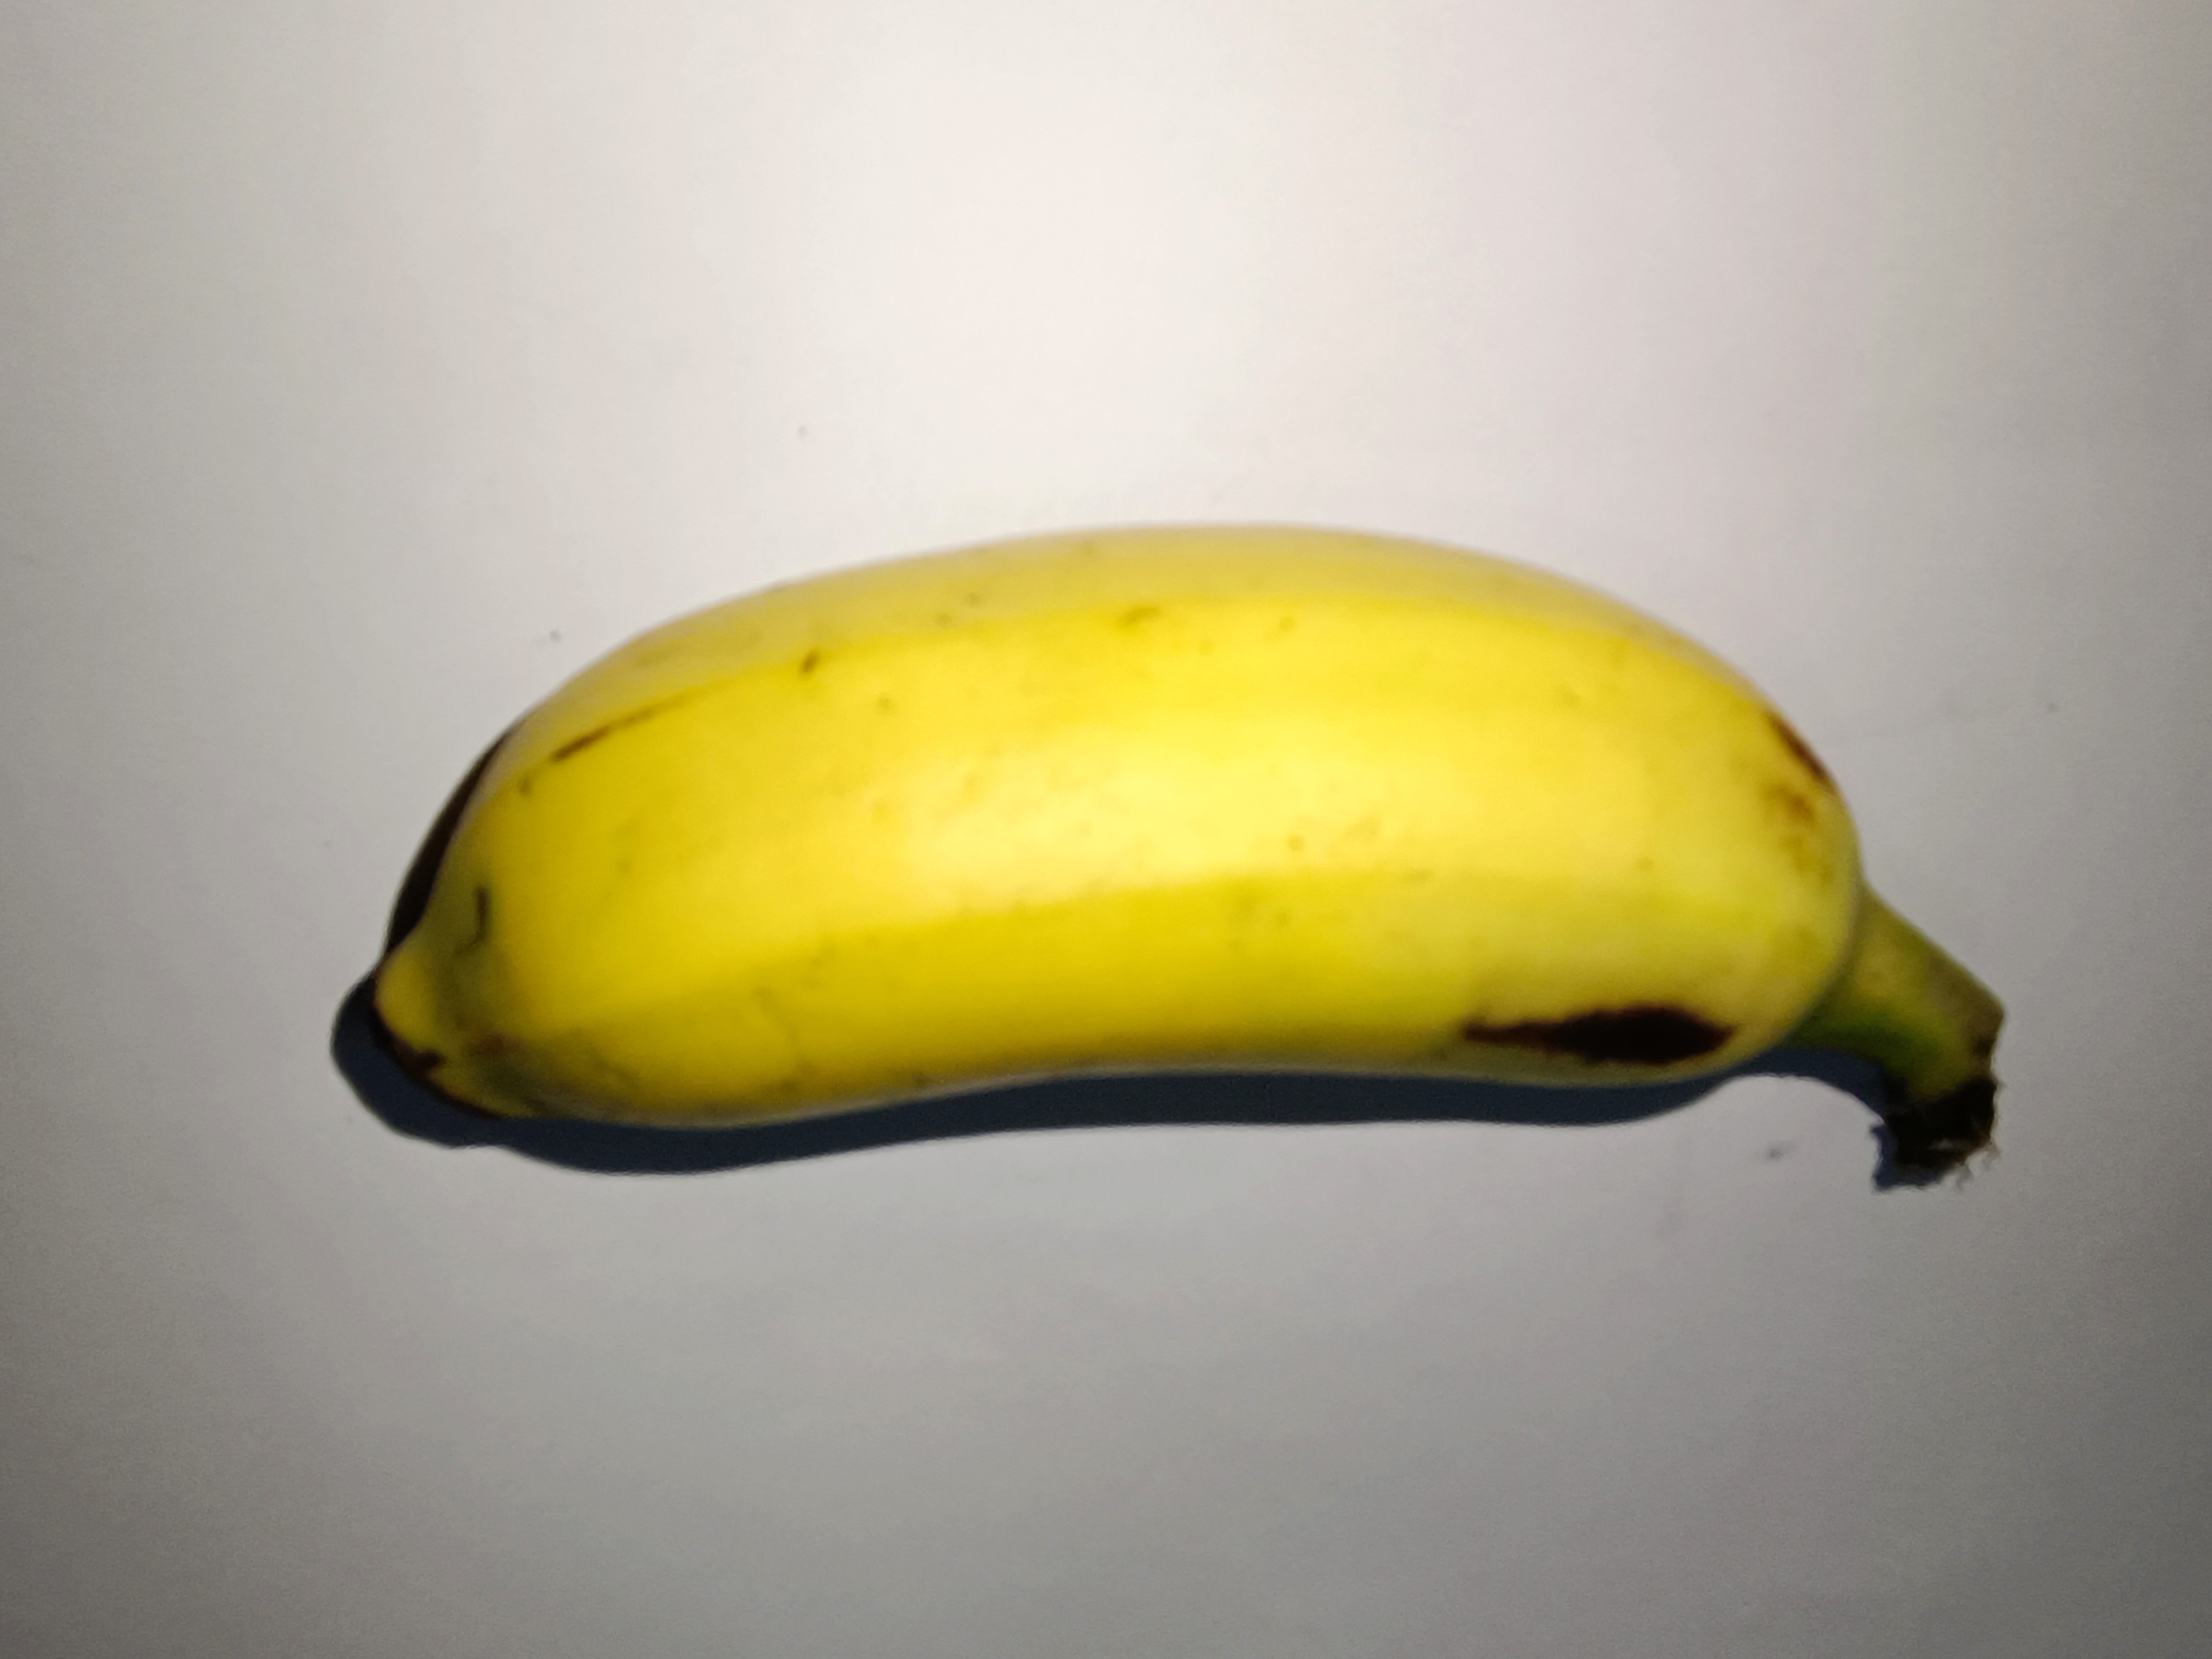
Banana variety: Shobri